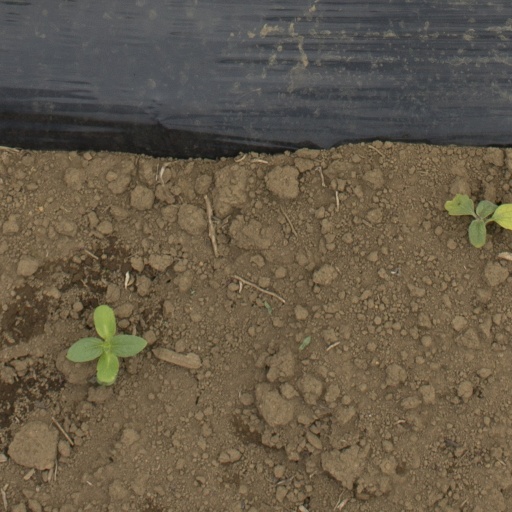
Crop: Jerusalem artichoke